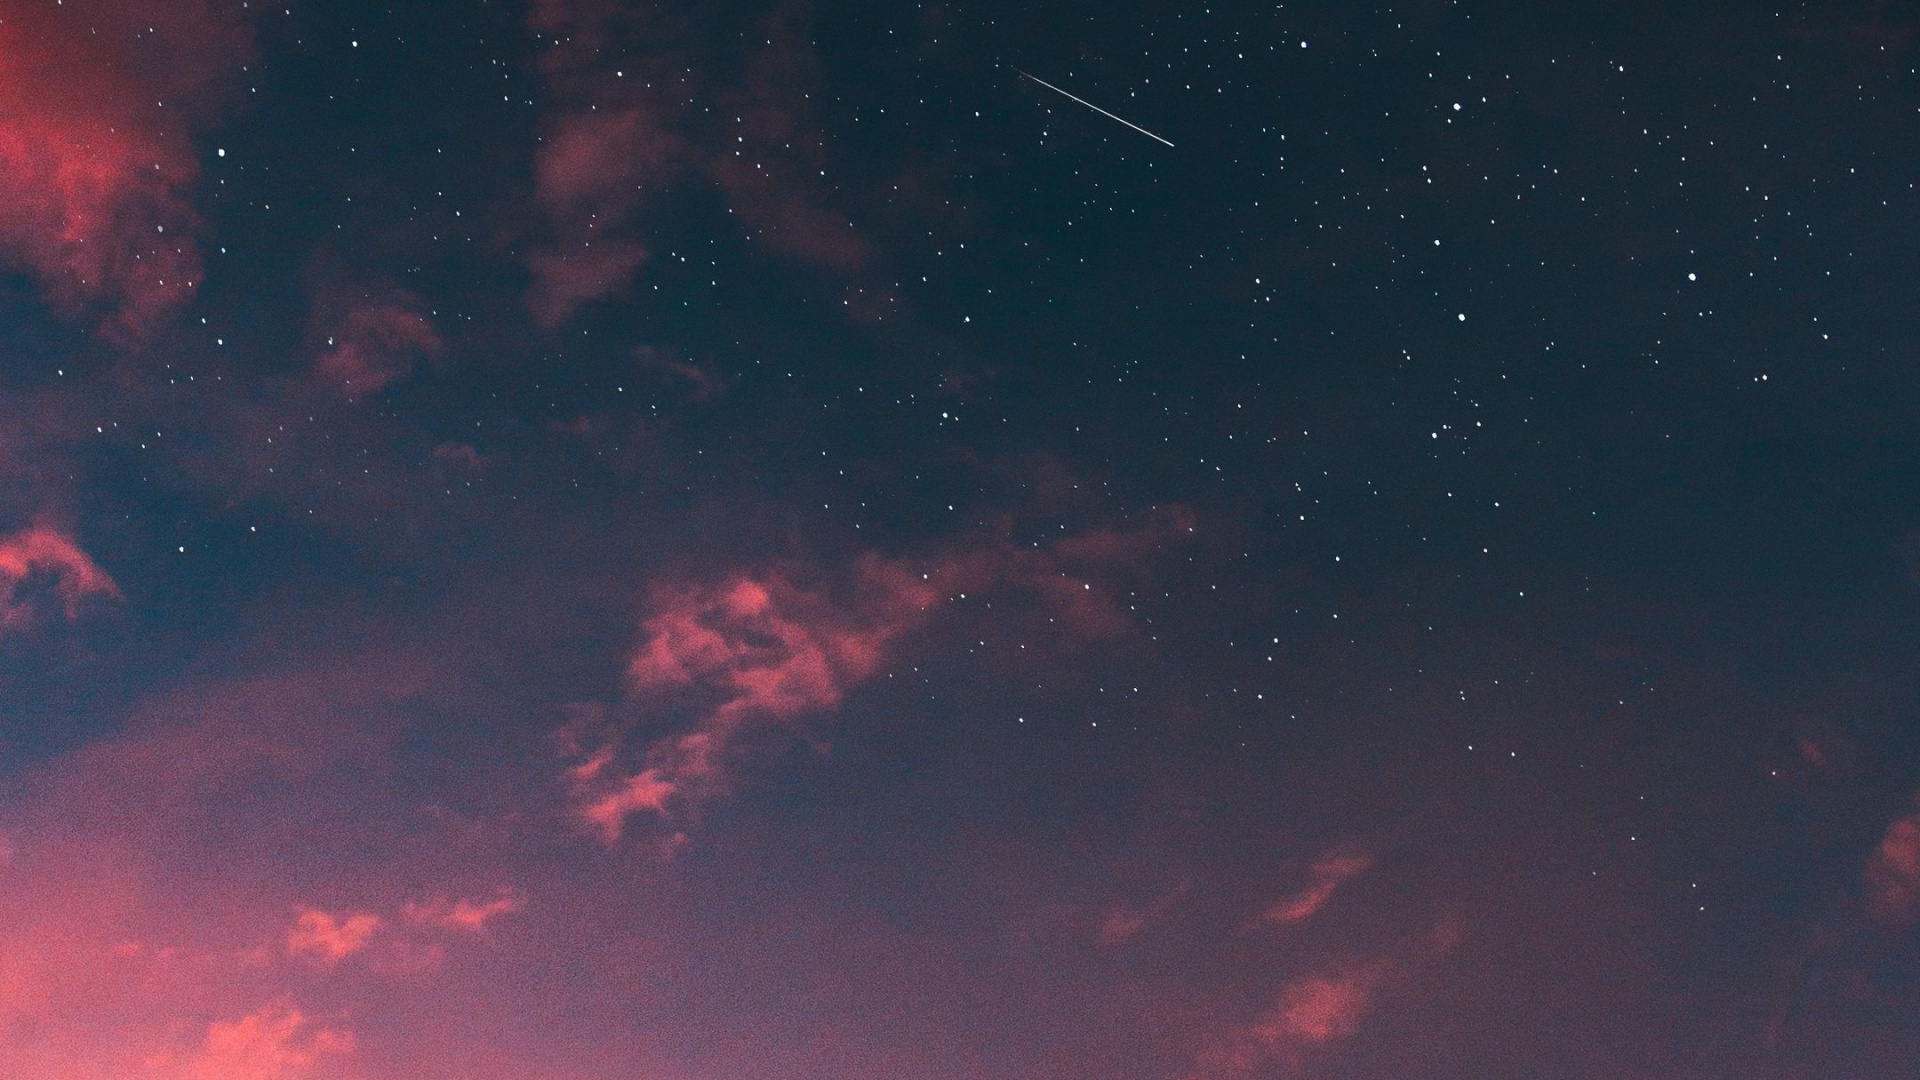
sky, cloud, atmosphere, pink, astronomical object, atmospheric phenomenon, star, science, Tints and shades, geological phenomenon, natural landscape, horizon, electric blue, cumulus, space, landscape, magenta, celestial event, universe, astronomy, afterglow, event, meteorological phenomenon, darkness, outer space, galaxy, art, midnight, dusk, evening, constellation, red sky at morning, night